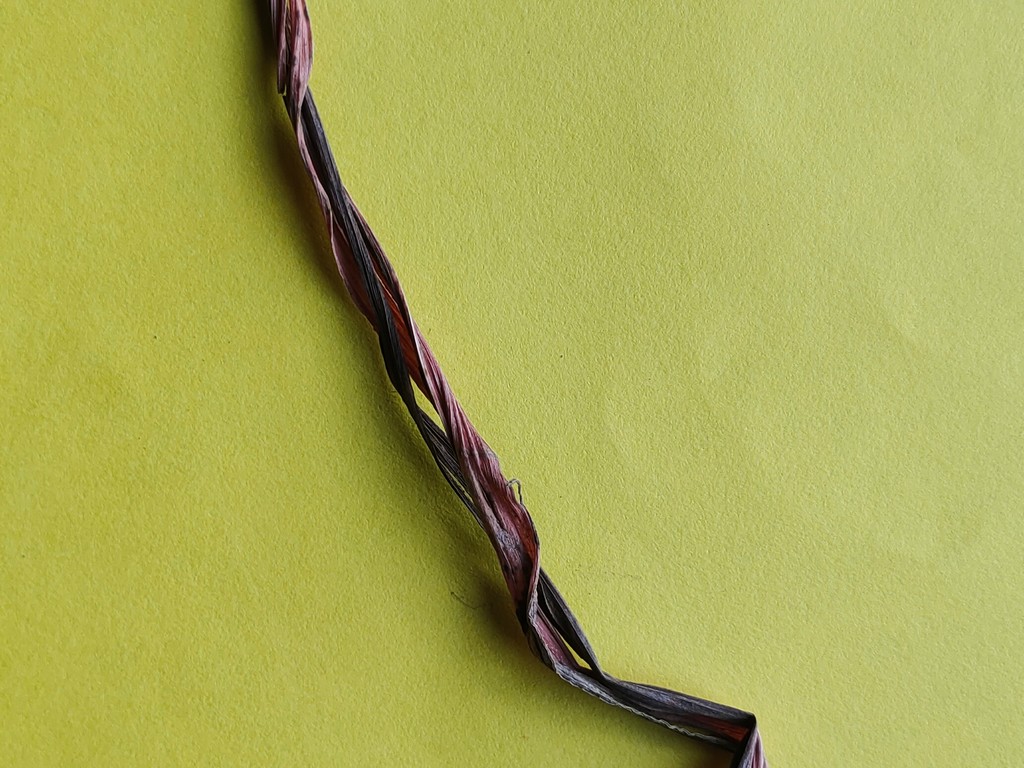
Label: Dried